Carolina Mudcats

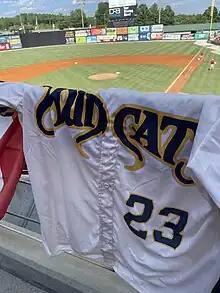
A white baseball jersey with "Mudcats" and "23" across the chest in blue and yellow letters hanging on a guardrail overlooking a green baseball field

The Mudcats became the Class A-Advanced affiliate of the Milwaukee Brewers in 2017. The team narrowly missed the playoffs in their first year with the Brewers with a 73–65 record. In October 2017, team owner Steve Bryant sold his majority interest in the Mudcats to the Brewers. In 2019, catcher Mario Feliciano won the Carolina League Most Valuable Player Award; he led the league with 19 home runs, 78 RBI, and a .476 slugging percentage at the time of the award. Starter Noah Zavolas won the Pitcher of the Year Award; he held a league-best 1.14 WHIP at the time.